Cartan (crater)

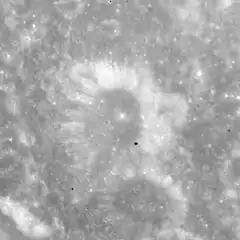
Apollo 15 image

Cartan is a small lunar impact crater near the eastern edge of the Moon. It lies just to the west of the larger Apollonius. The rim is circular with a tiny crater along the eastern side. The interior floor is about half the diameter of the crater. A smaller crater attached to the southern rim is also attached to the north rim of Apollonius H, forming a short crater chain.